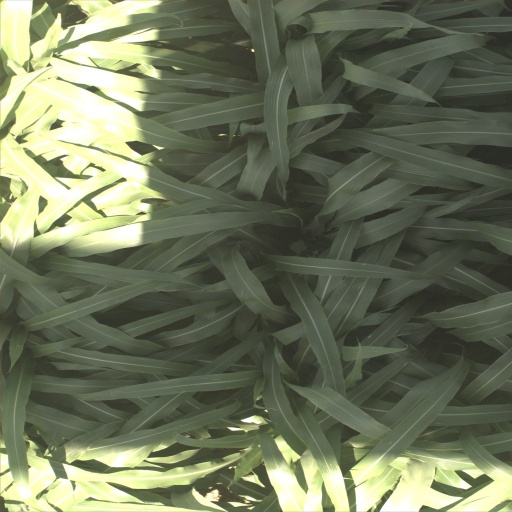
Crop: sorghum